Nataša Novotná

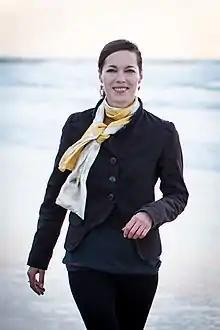

Nataša Novotná (born 29 October 1977 Opava) is a Czech dancer, choreographer, lecturer, co-founder of "420PEOPLE" and founder of "Kylián fund in Prague".